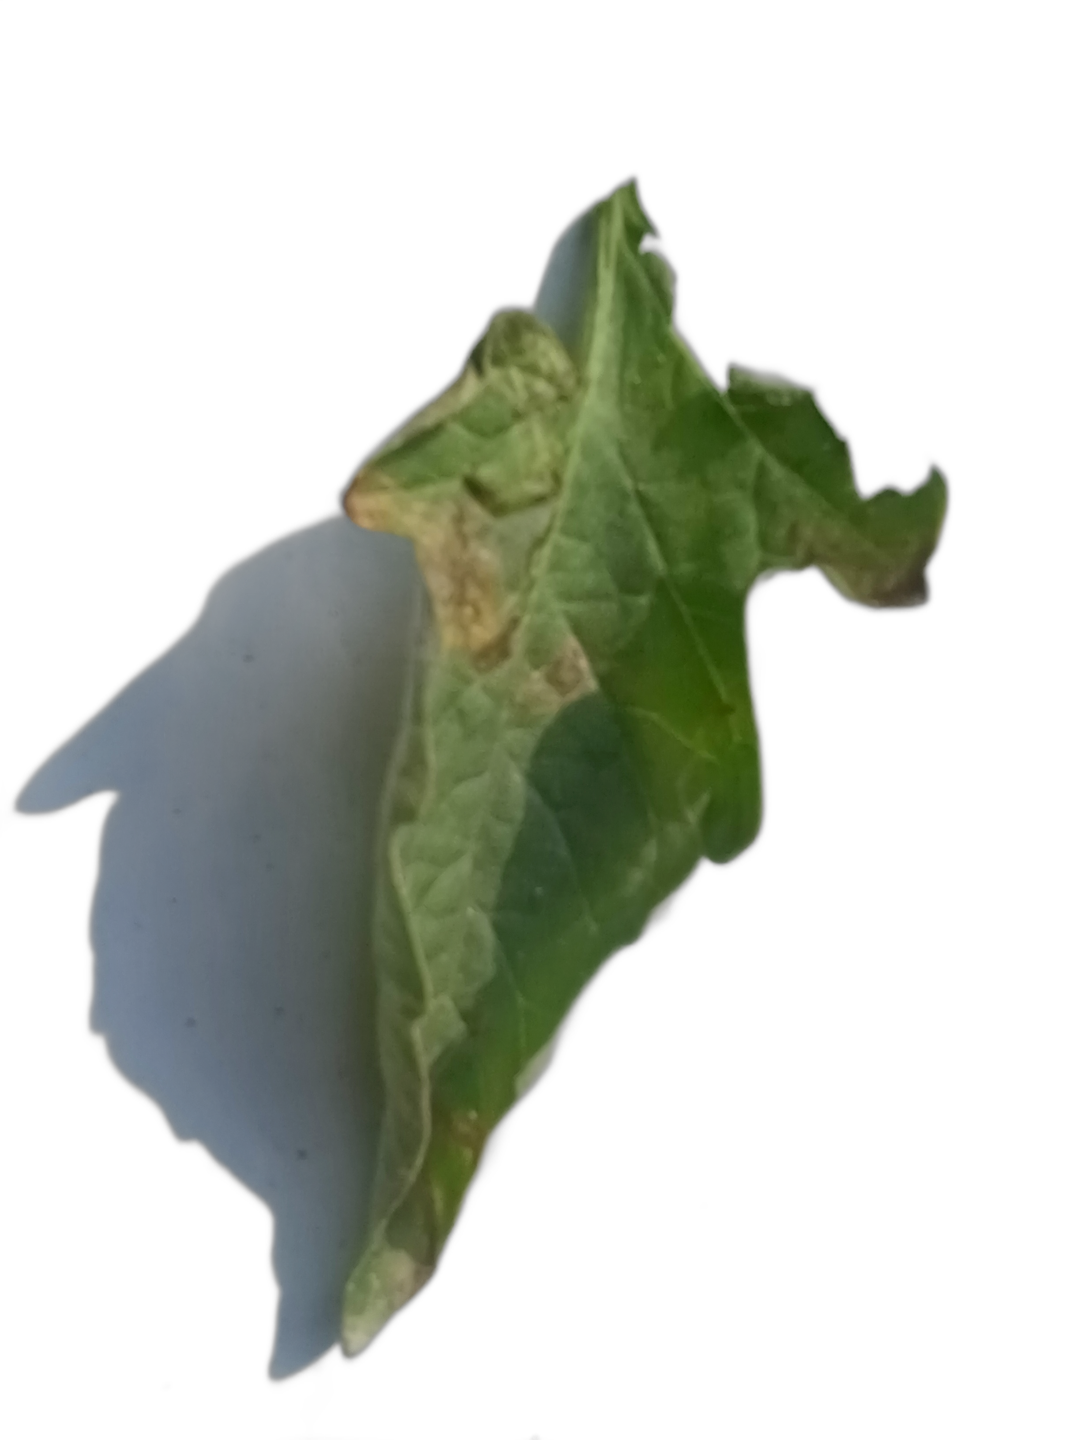
Crop: Tomato
Label: Mosaic